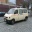
Label: ambulance